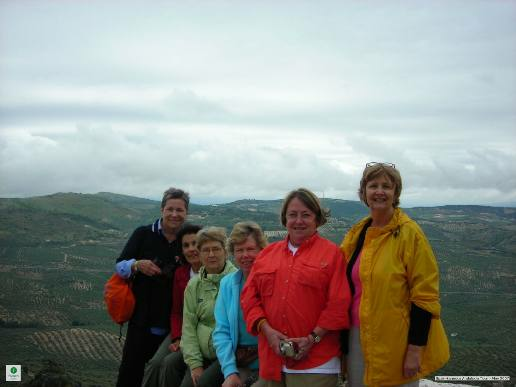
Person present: Yes